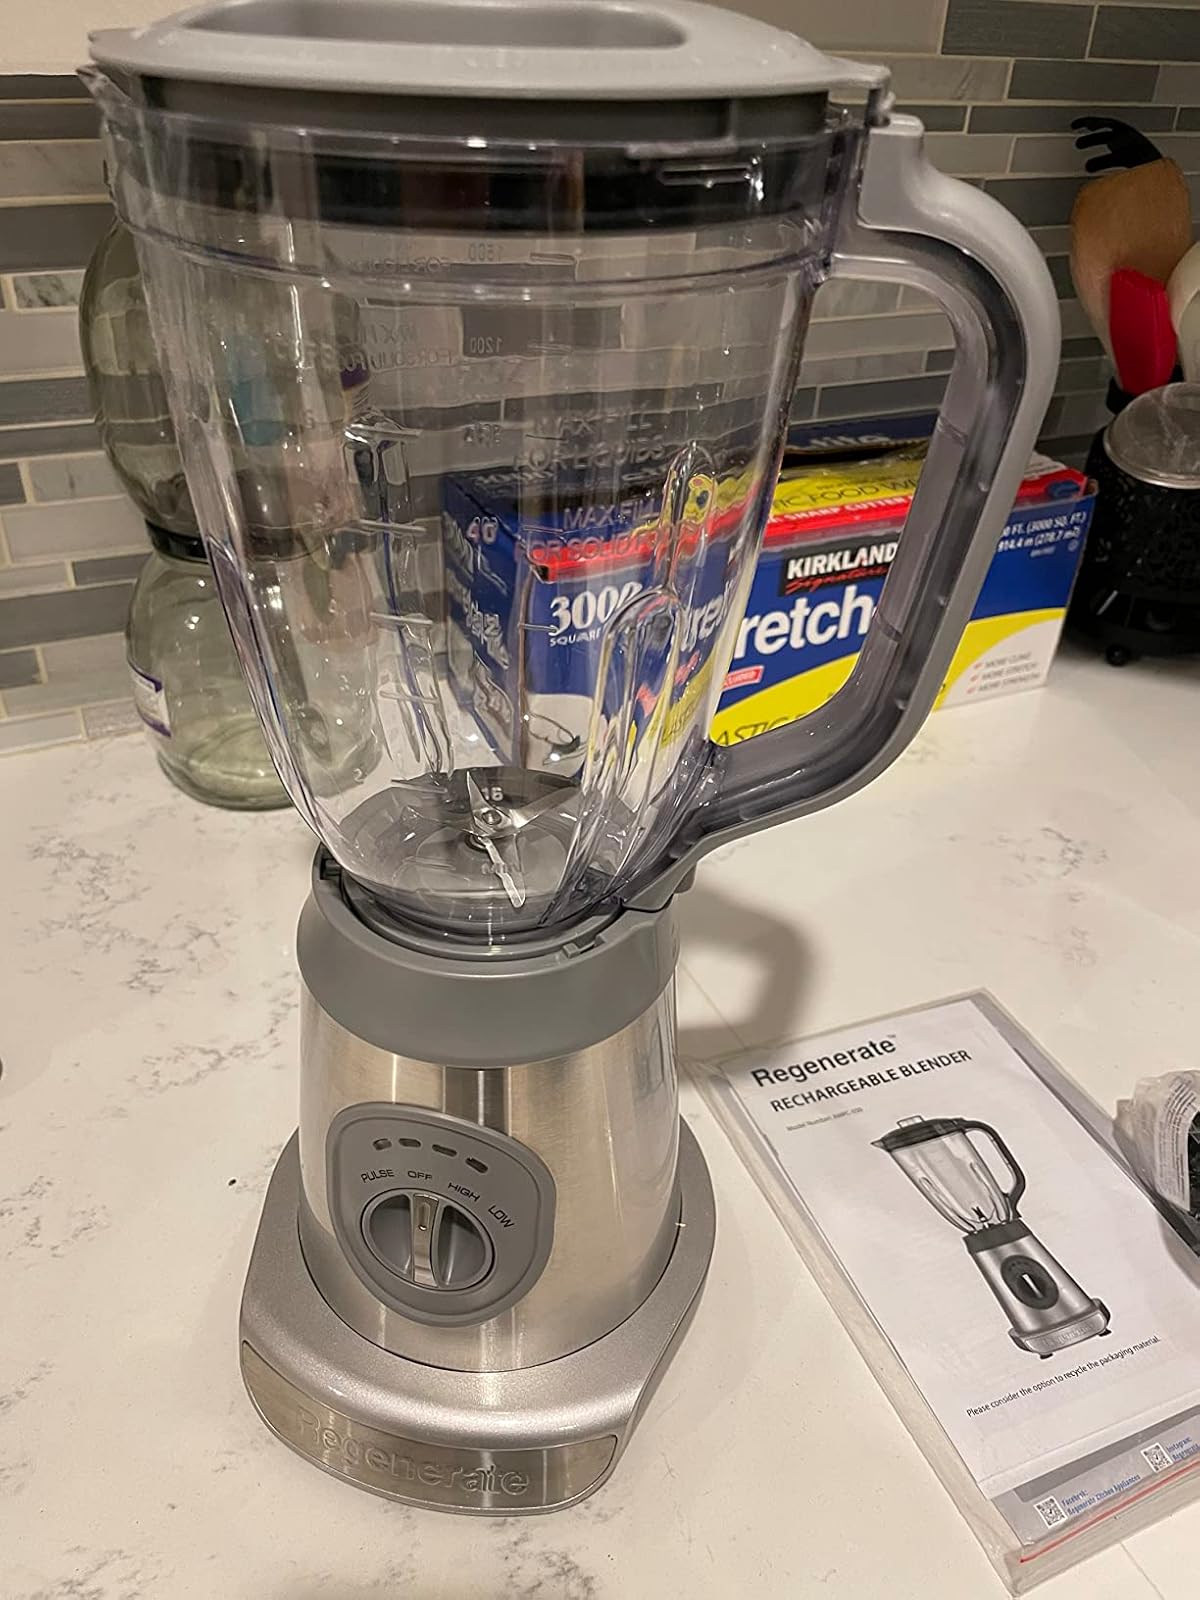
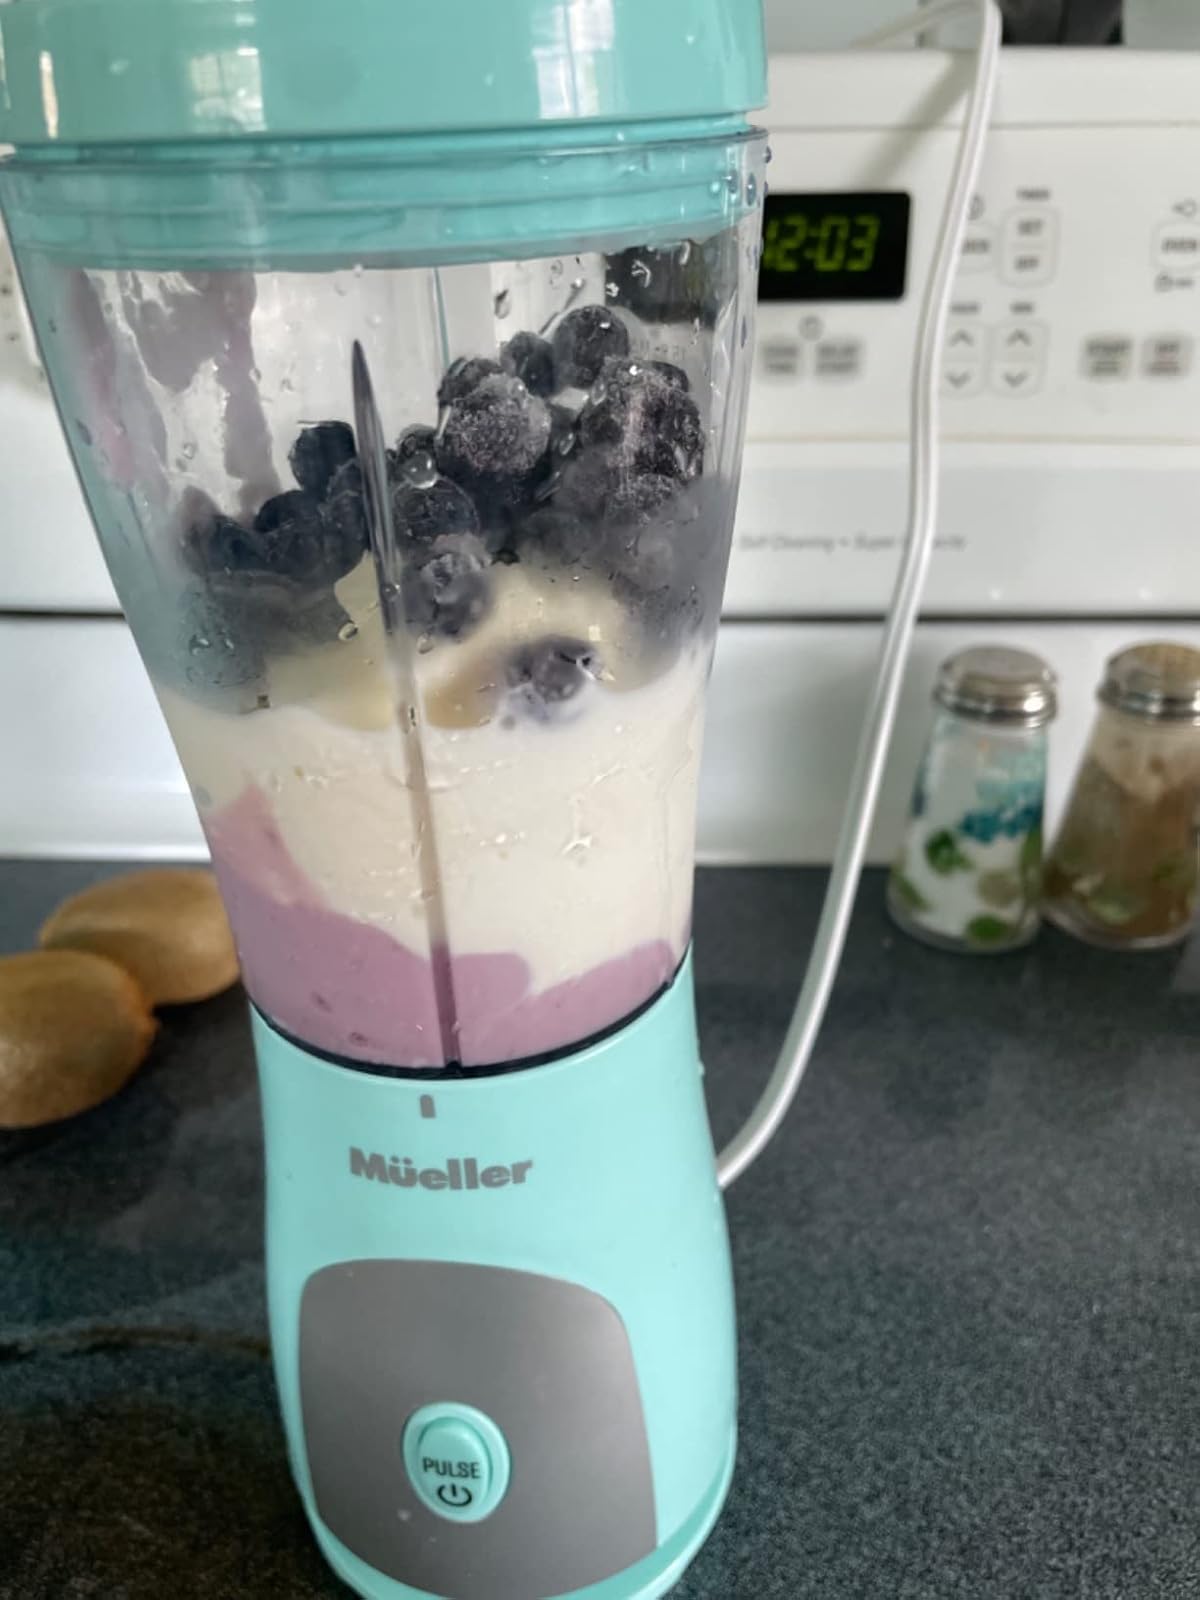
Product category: items_blender
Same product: no